Question: Please indicate a possible affordance area of the bench that can be used for sitting on
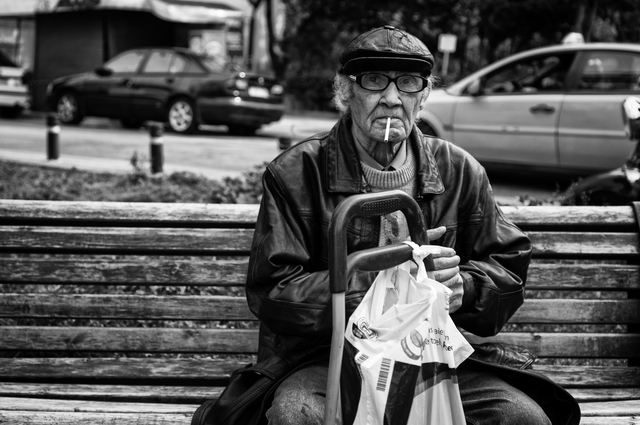
Answer: [22.5, 352, 633.5, 425]